The Mole Song: Hong Kong Capriccio

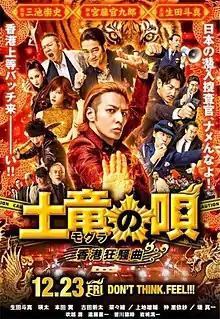
Film poster

is a 2016 Japanese action comedy film directed by Takashi Miike from a screenplay by Kankuro Kudo based on the popular manga series "Mogura no Uta" by Noboru Takahashi. It is the sequel to the 2013 film "" and follows the story of Reiji Kikukawa after the events of that film.